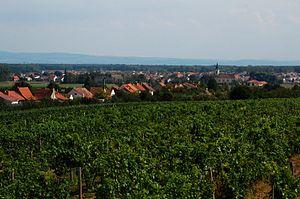
Ratíškovice est une commune du district de Hodonín, dans la région de Moravie-du-Sud, en République tchèque. Sa population s'élevait à 4 040 habitants en 2019.